Frederick Bowley (cricketer, born 1873)

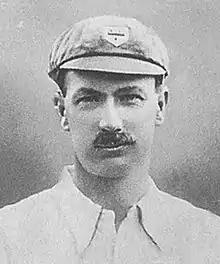

Frederick Lloyd Bowley (9 November 1873 – 31 May 1943) was a first-class cricketer who played county cricket for Worcestershire from the 1890s to the 1920s. He also represented the Players against the Gentlemen on four occasions.